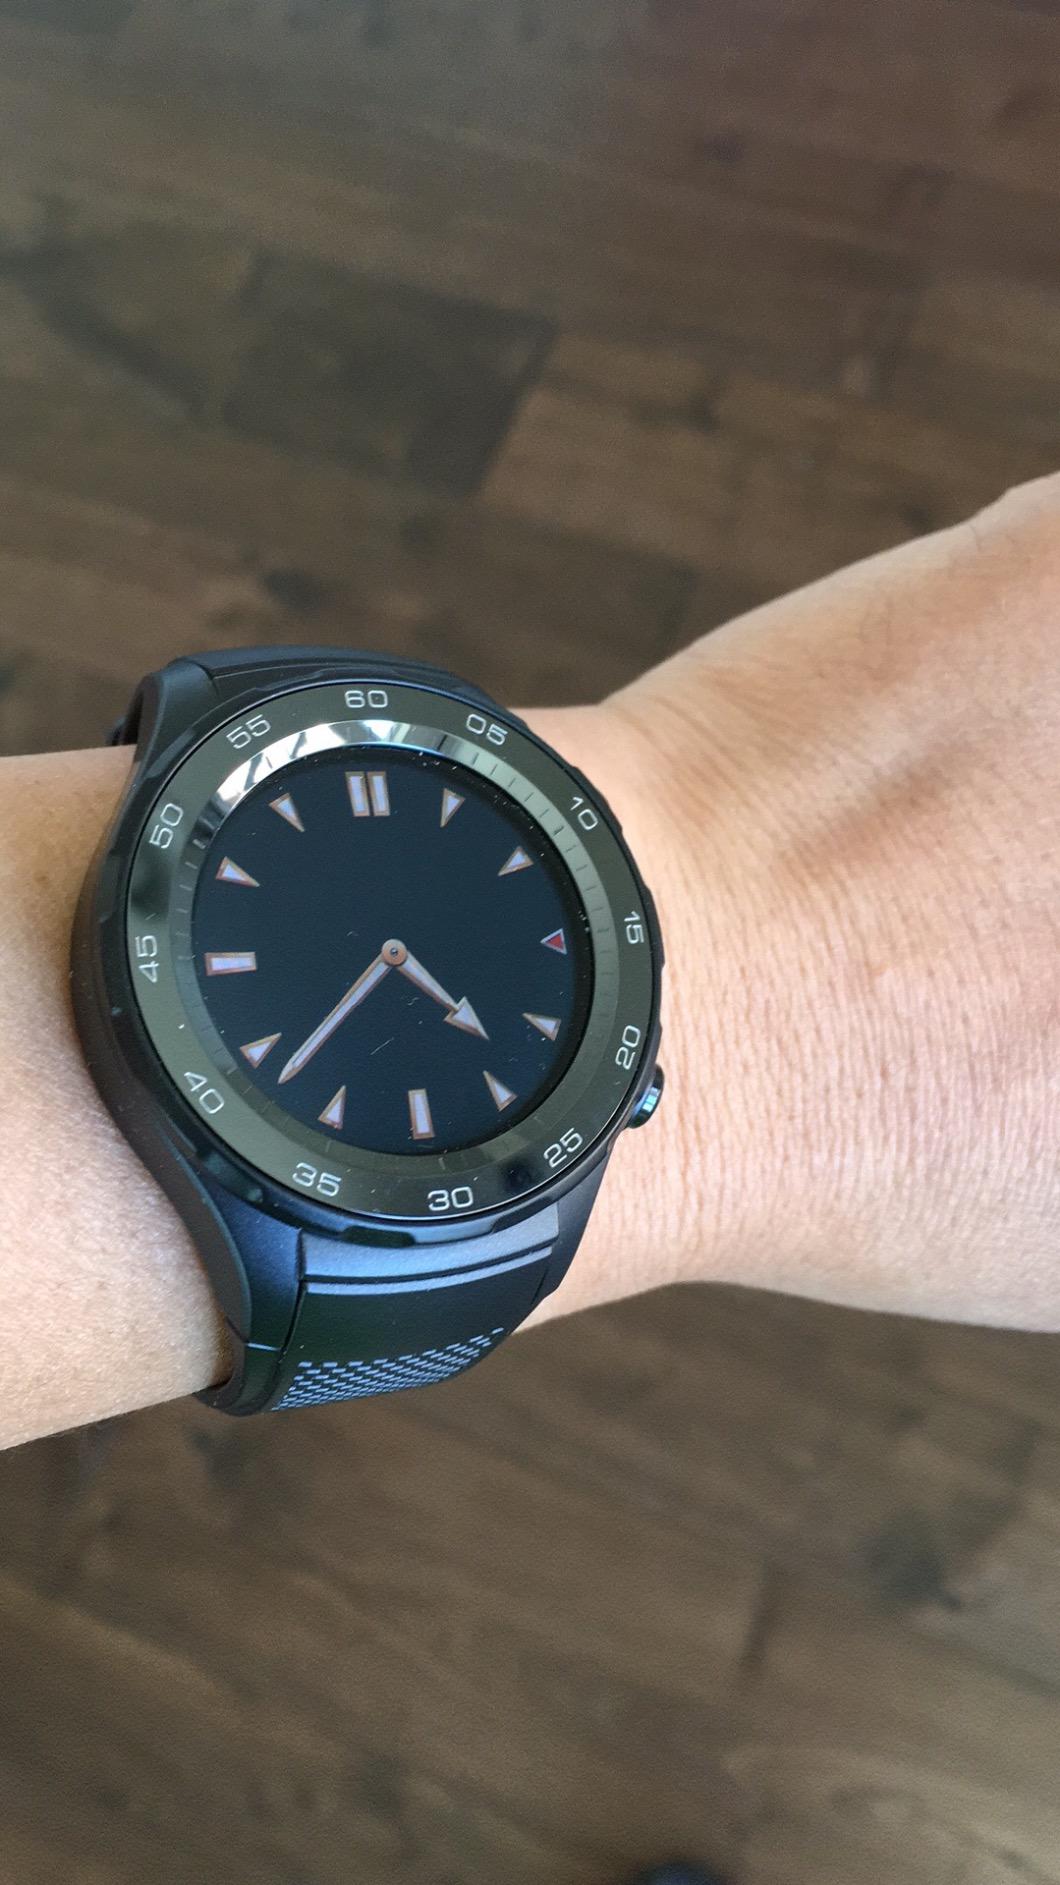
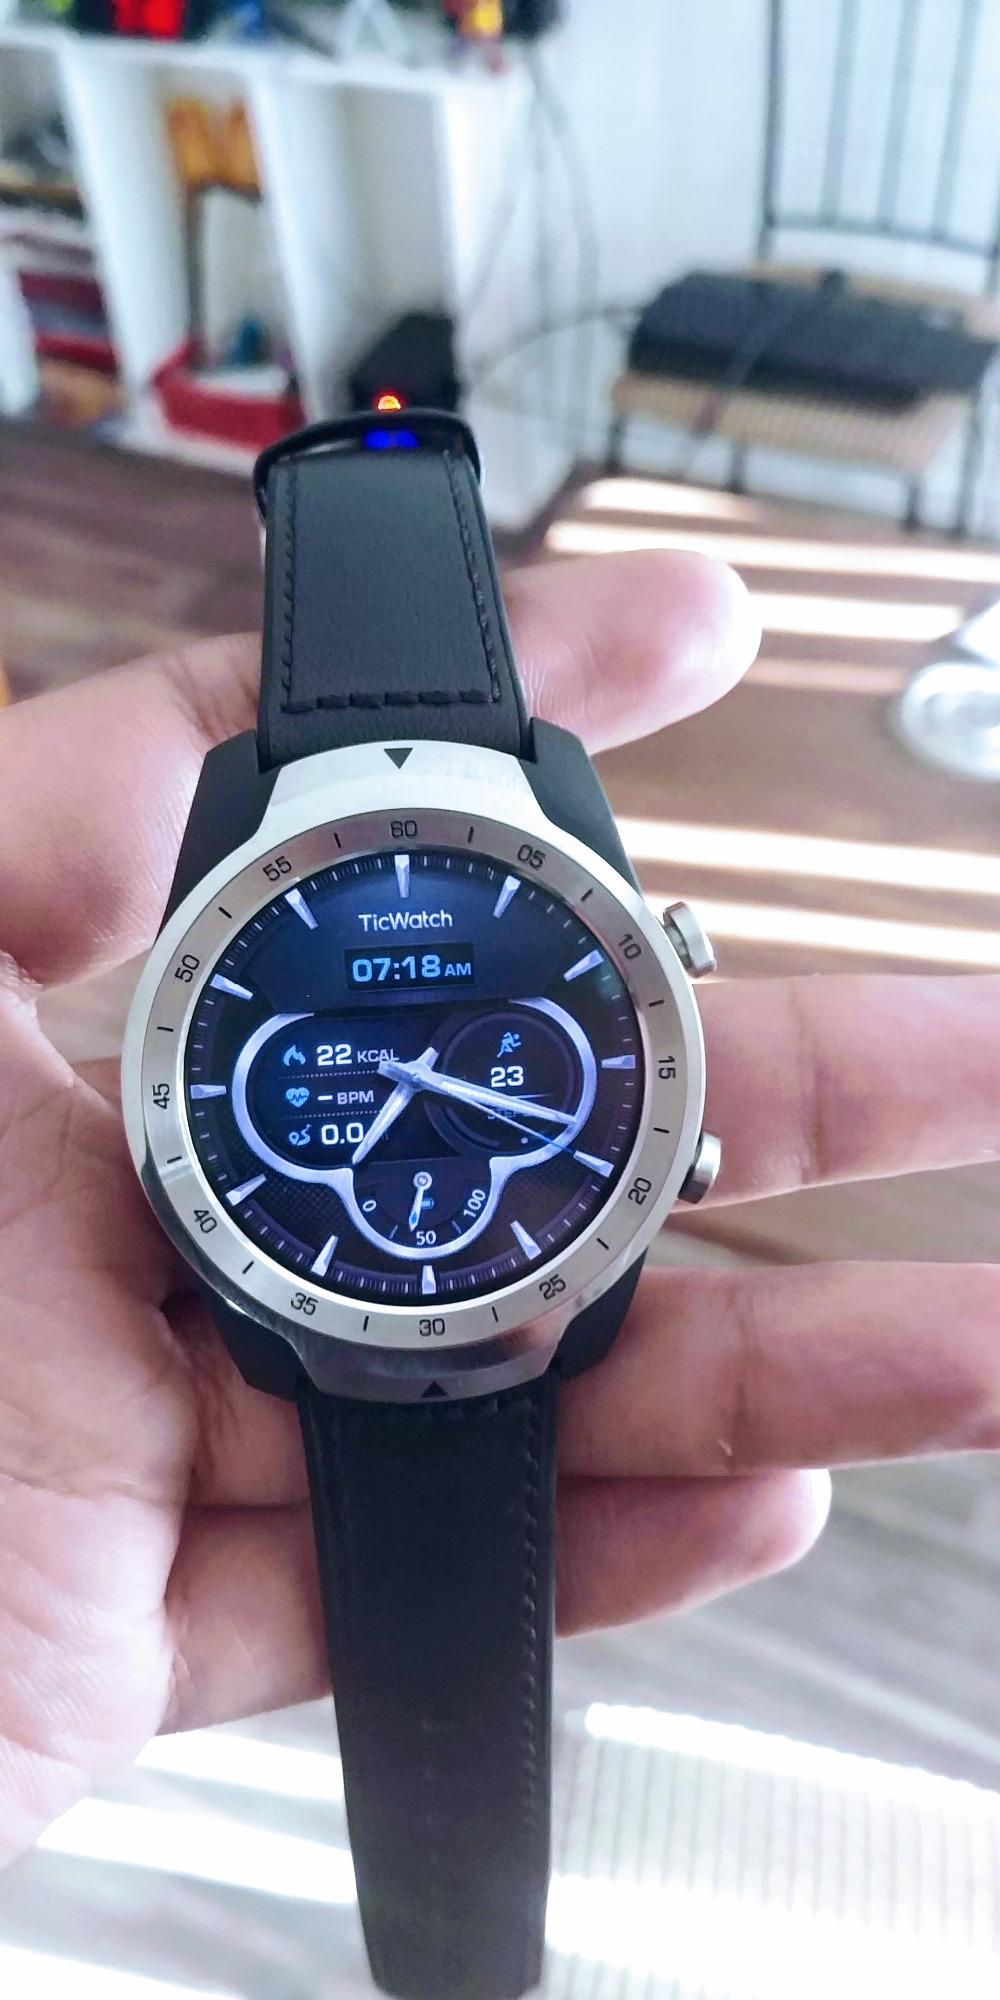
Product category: smartwatch
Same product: no